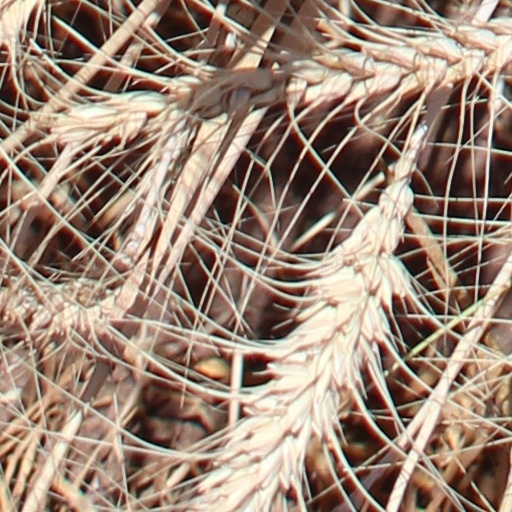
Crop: wheat